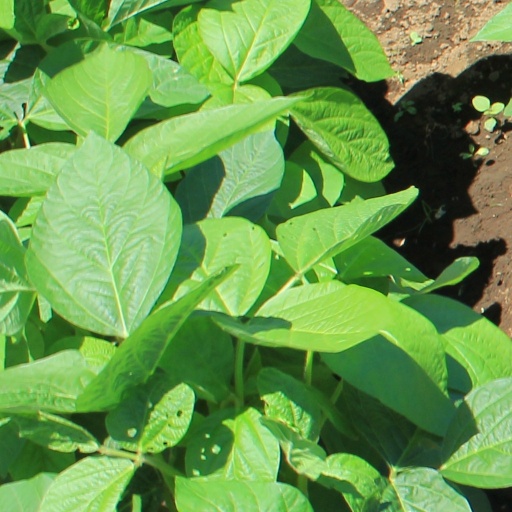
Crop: soybean